Carmen Variations (Horowitz)

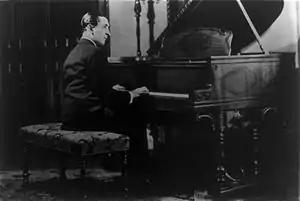
Horowitz at the time of his first recordings

Horowitz's first recordings were on a piano roll for Welte and Sons in January 1927 and in 1928 for Duo-Art. Also in 1928 Horowitz made his first disc recording of the piece for Victor, taking five attempts before a satisfactory take was approved. Takes 1–3 were cut on 26 March and takes 4 and 5 on 2 April. Take 5 was chosen for issue and the others were destroyed. In these early performances we hear the youthful Horowitz's hasty fingers. Two further takes were made on 25 February 1930 but these were destroyed.